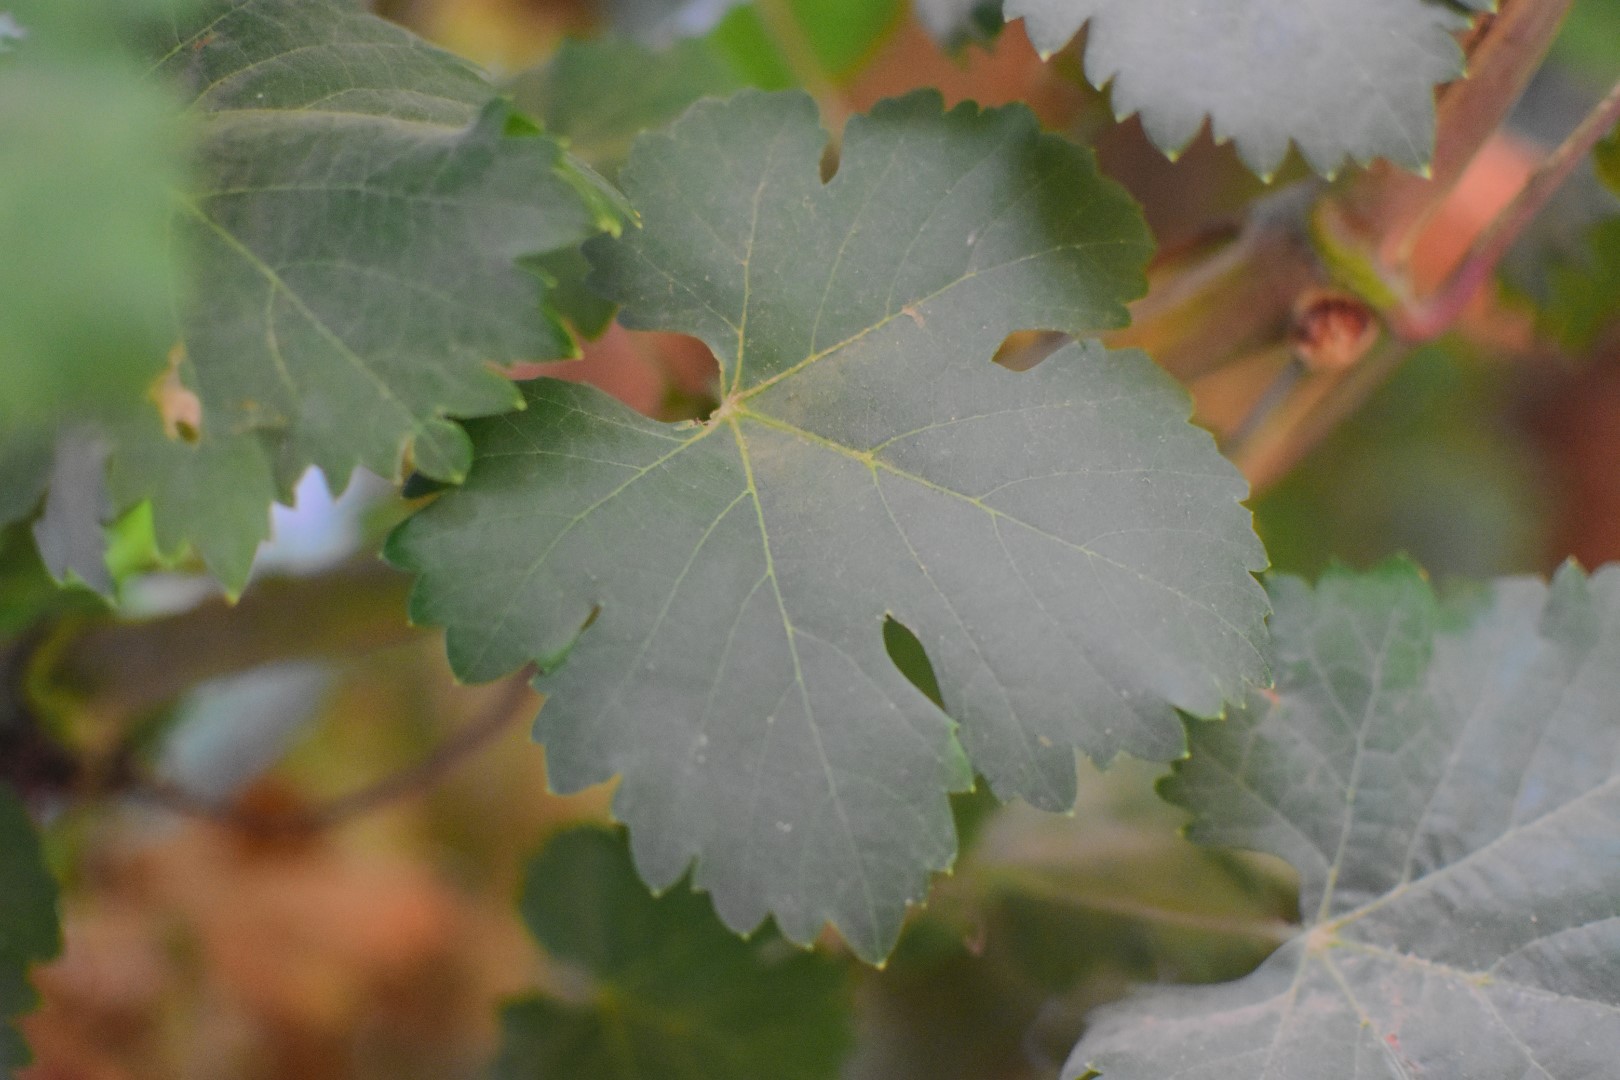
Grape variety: Aswud Balad